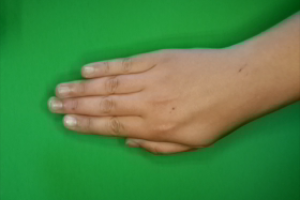
Label: paper